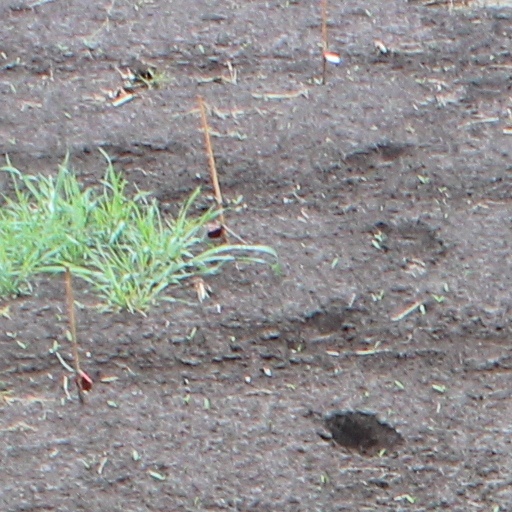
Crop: wheat